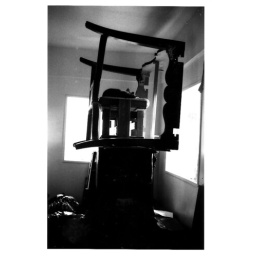
BWD 005 father time and.or kitty asleep on the piano... on the bench... under the table